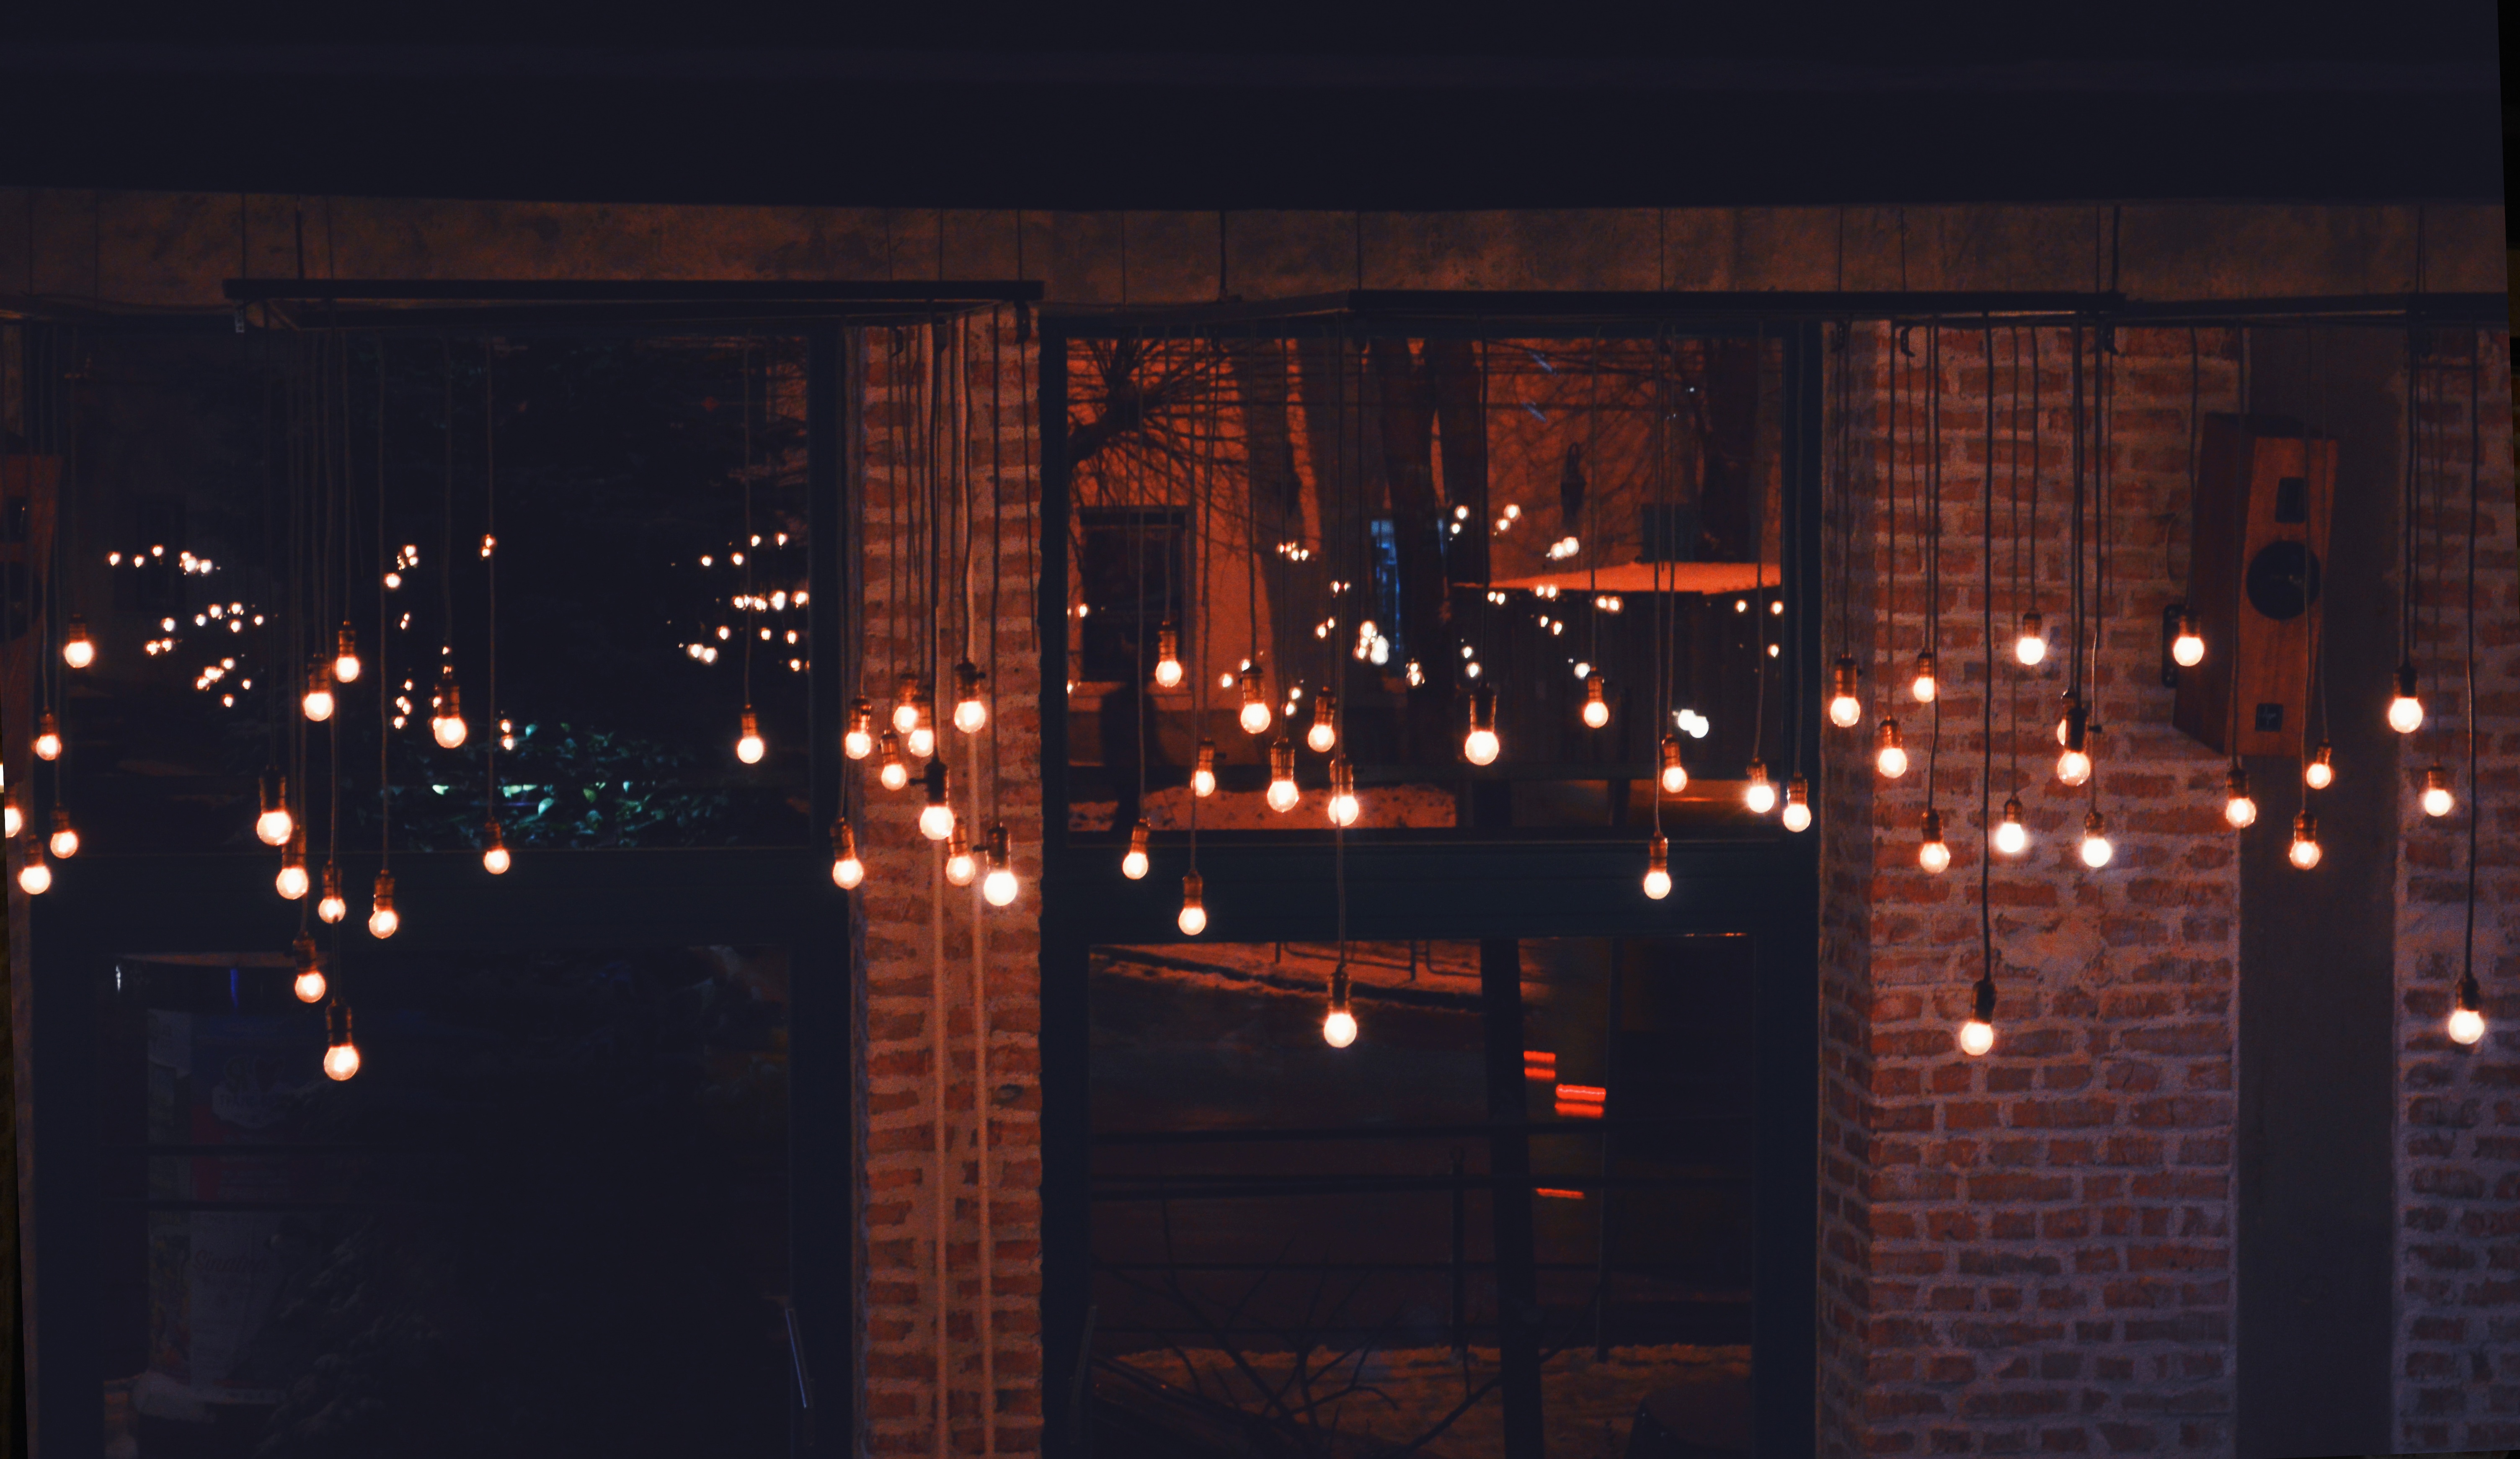
light, skyline, night, evening, reflection, darkness, lighting, screenshot